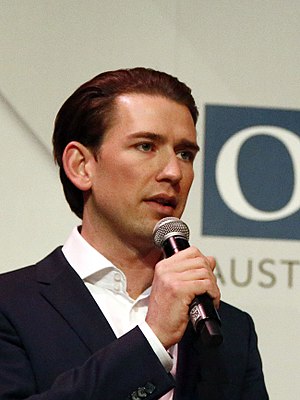
Sebastian Kurz / Liv og virke / Minister
Sebastian Kurz, 2017
Sebastian Kurz er en østrigsk konservativ politiker som er Østrigs forbundskansler. Han har tidligere været minister for EU-, integration- og udenrigssager fra 2013, og leder af ÖVP siden juli 2017.